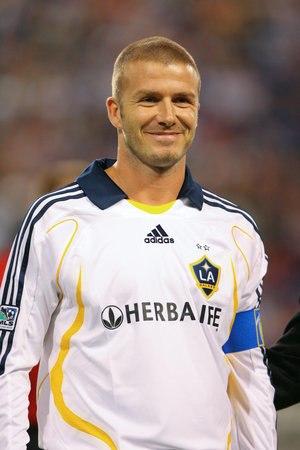
David Beckham avant le premier jeu annuel COPA Minnesota entre la LA Galaxy et Minnesota Thunder.
La Major League Soccer ou MLS est une association sportive professionnelle nord-américaine regroupant des franchises de soccer du Canada et des États-Unis. C'est la principale ligue professionnelle de soccer en Amérique du Nord. Les joueurs qui la composent ont longtemps été en grande majorité d'origine américaine et mexicaine. Au fur et à mesure, de nouvelles nationalités de joueurs se sont ajoutées à la liste et, même si les Américains restent les plus nombreux, plusieurs pays sont désormais représentés tels que la Jamaïque, le Canada et Trinité-et-Tobago.
Cette page dresse une liste de personnalités nées au cours de l'année 1975 présentée dans l'ordre chronologique.
David Robert Joseph Beckham, né le 2 mai 1975 à Leytonstone, est un footballeur international anglais ayant évolué au poste de milieu de terrain à Manchester United, au Real Madrid, au Galaxy de Los Angeles et au Paris Saint-Germain.
Le Galaxy de Los Angeles est un club de football professionnel américain franchisé basé à Carson dans la banlieue de Los Angeles. Il évolue en MLS depuis sa création en 1996 et possède le meilleur palmarès de la ligue avec cinq titres.